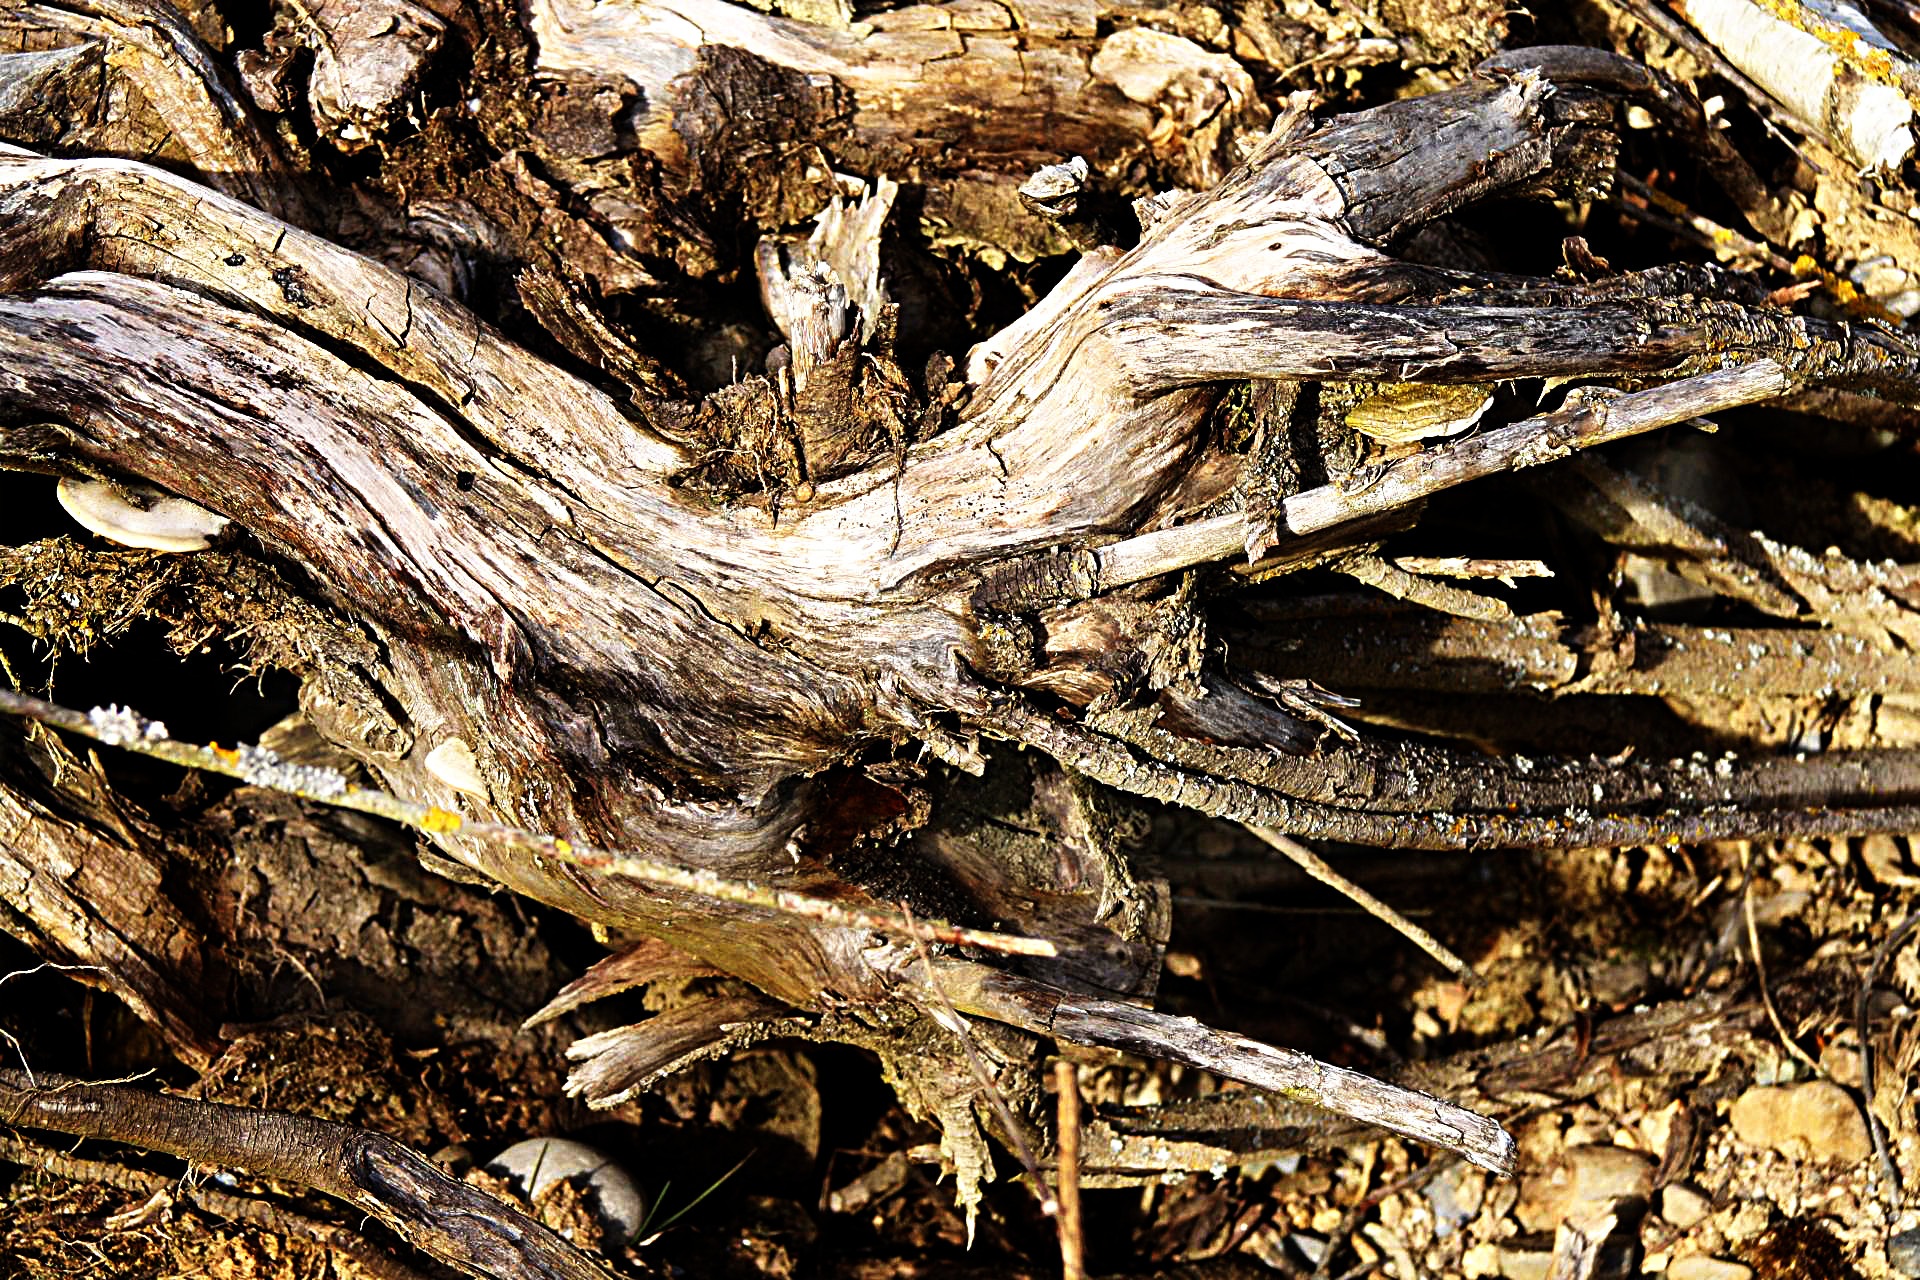
tree, nature, branch, plant, wood, leaf, flower, trunk, soil, root, background, pallets, dry wood, dead wood, woody plant